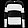
Label: Pullover